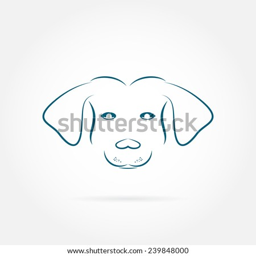
vector image of a dog